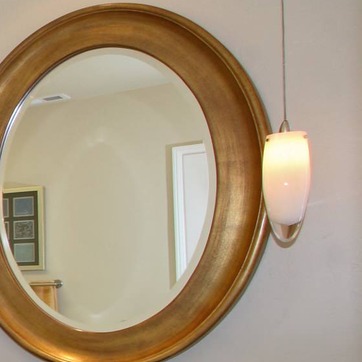
Material: mirror